Arthur Kill station

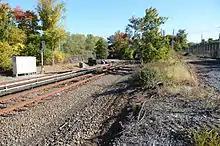
Station site in October 2013

The construction of an Arthur Kill station was first proposed in the 1990s to replace the Atlantic and Nassau stations, which were located directly to the north and south of the station, respectively. Commuters from these stations were only allowed access from the last cars of the trains. As a result, these two stations were not included in station modernization programs with other stations. The construction of the station had been deferred due to budget constraints, but funding for it was included in the 2010–2014 MTA Capital Program, with $16 million allocated to the project.